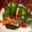
Label: sweet_pepper